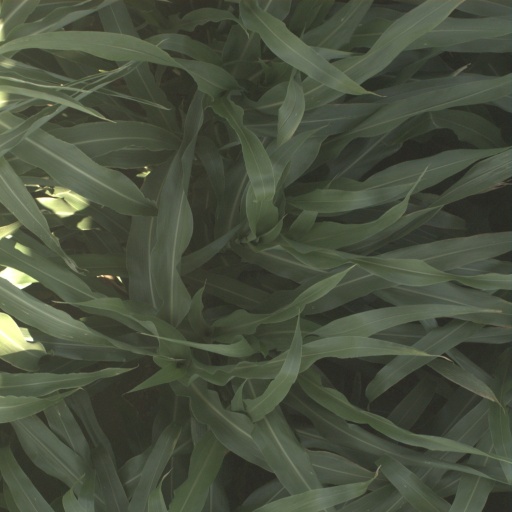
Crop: sorghum